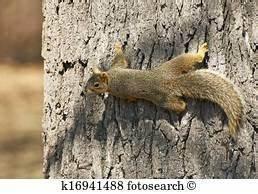
squirrel